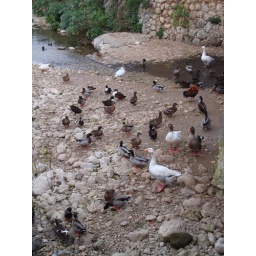
Ducks in the river bed below Fornalutx